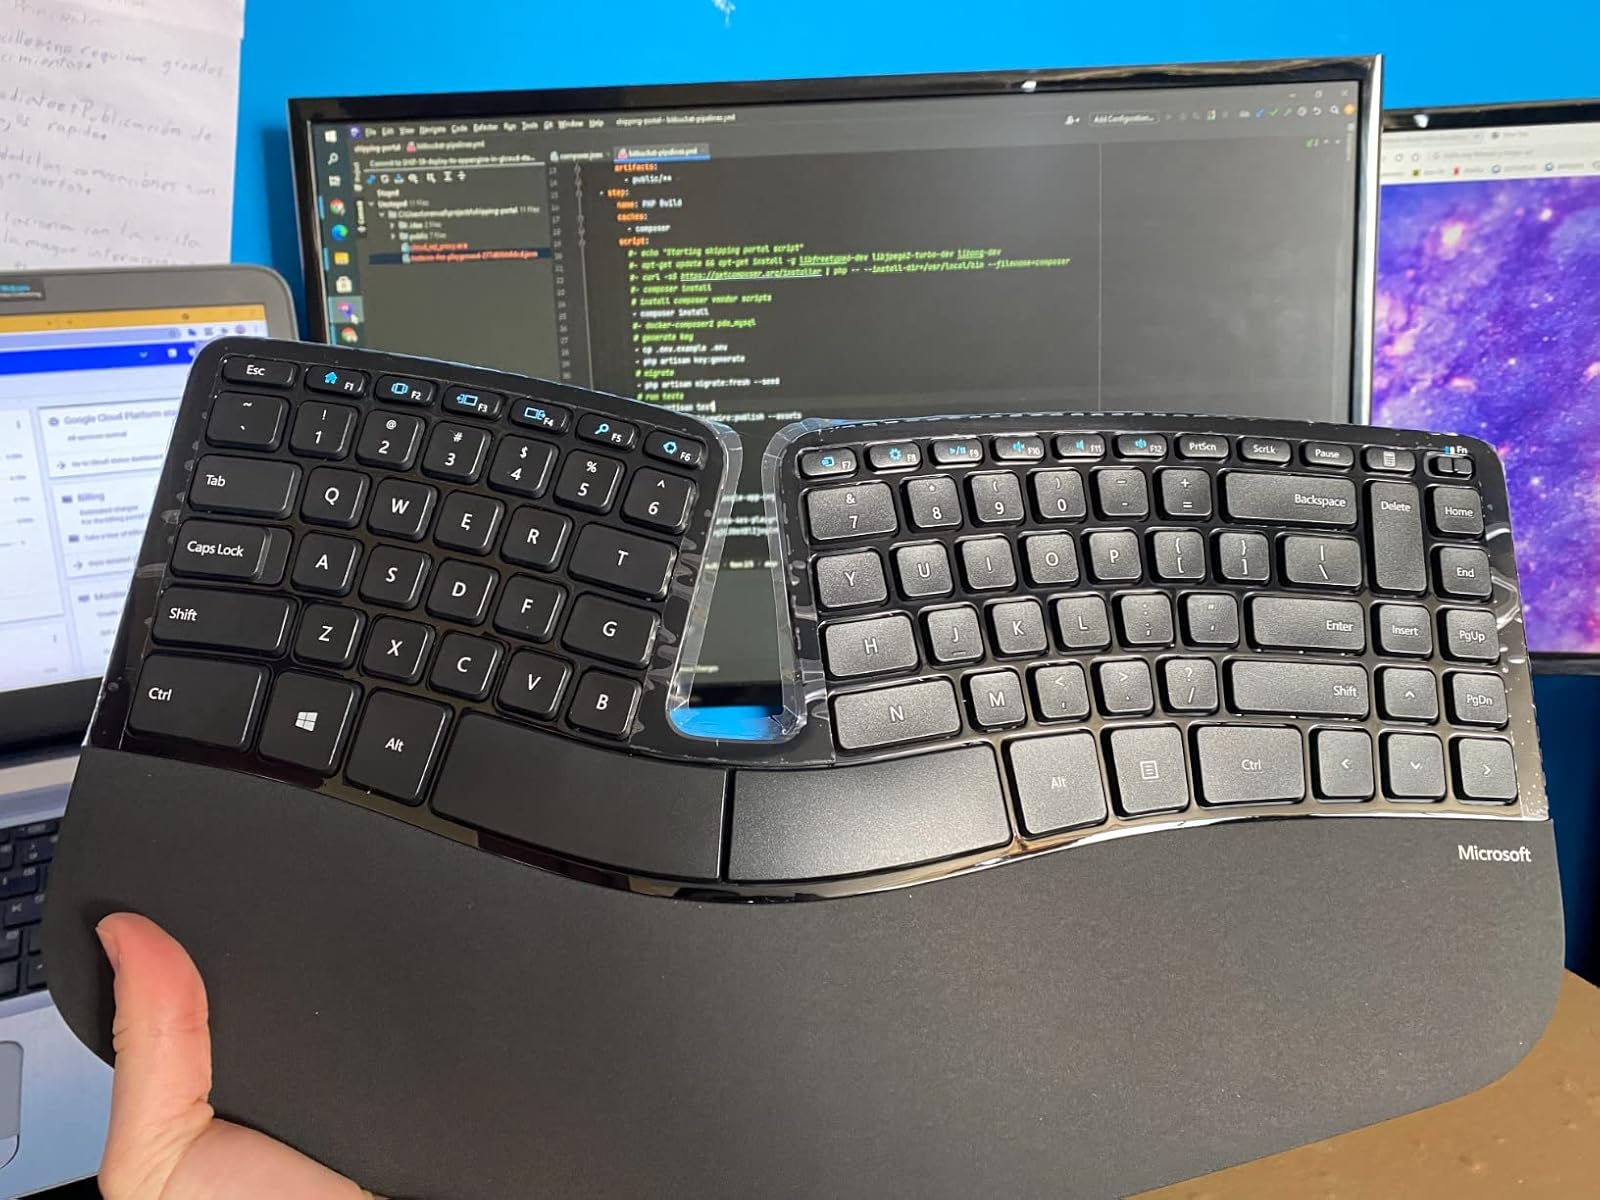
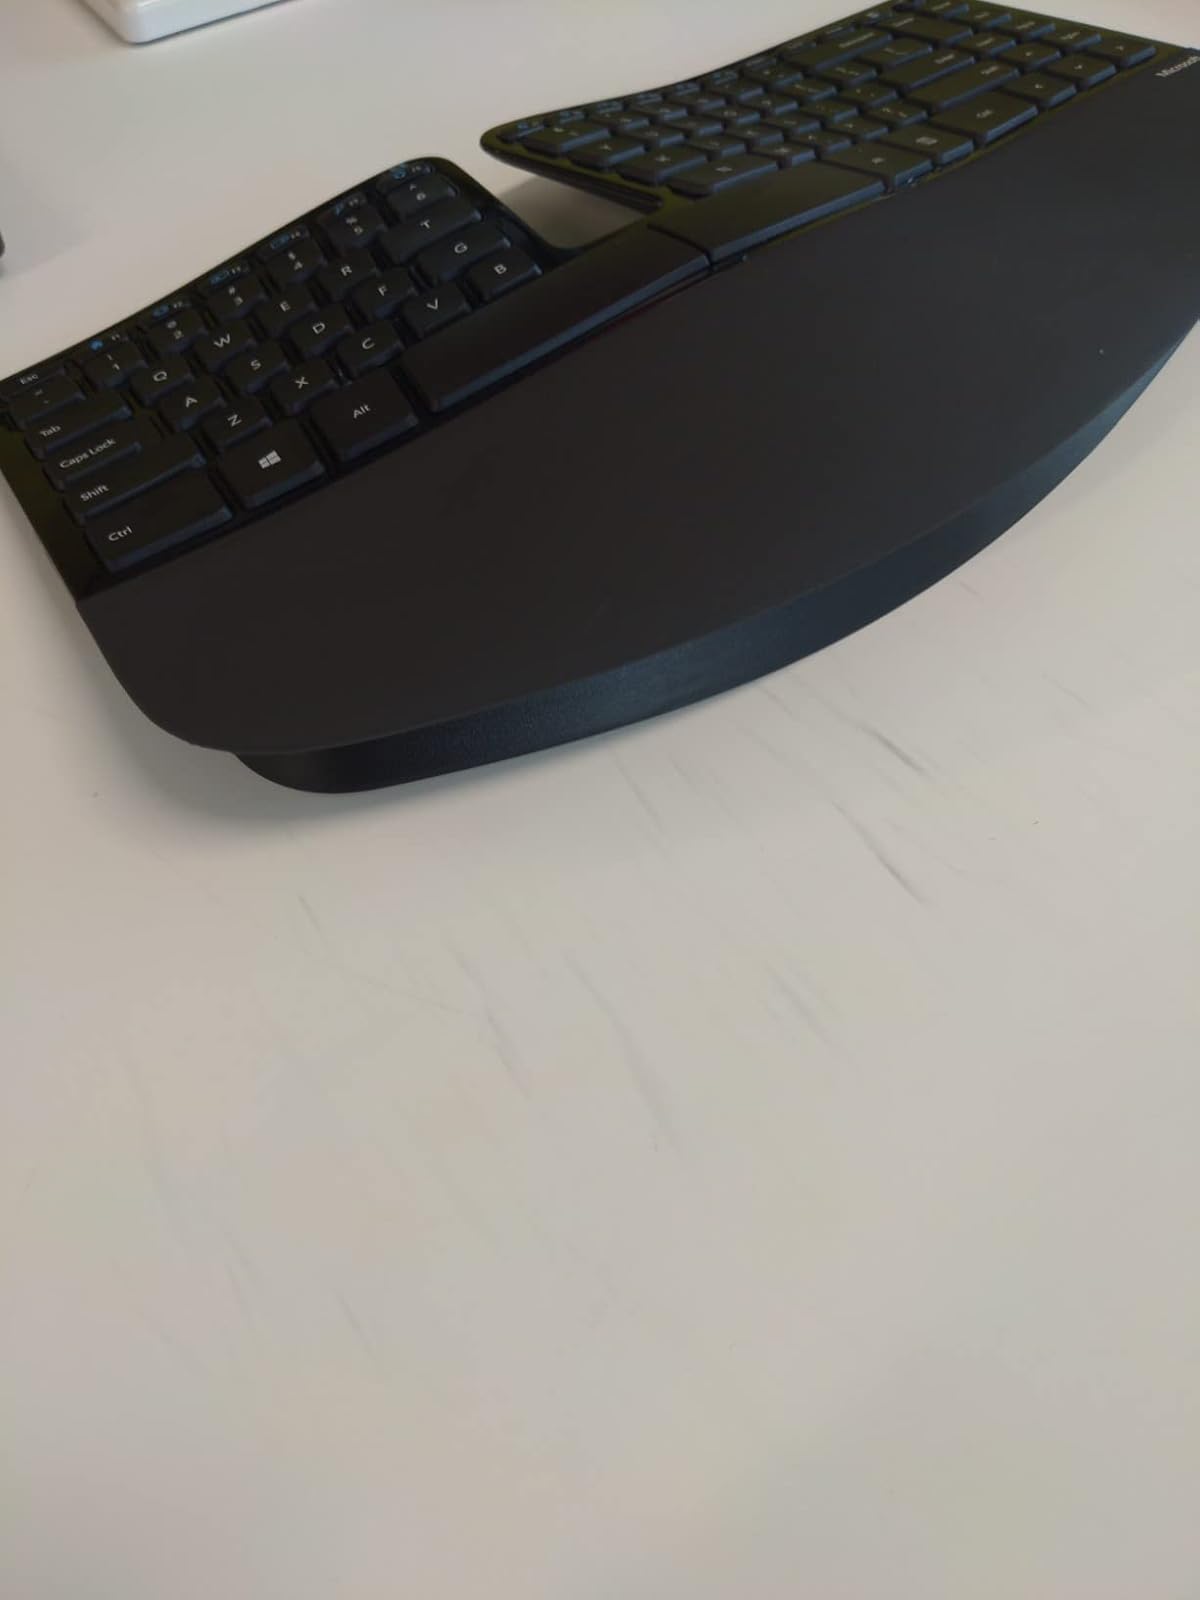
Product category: keyboard
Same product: yes